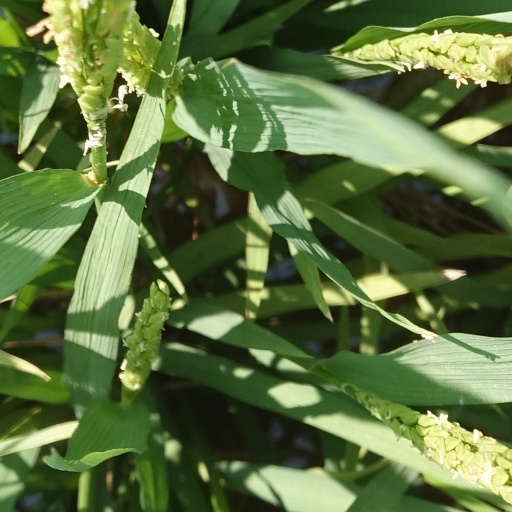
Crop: rice